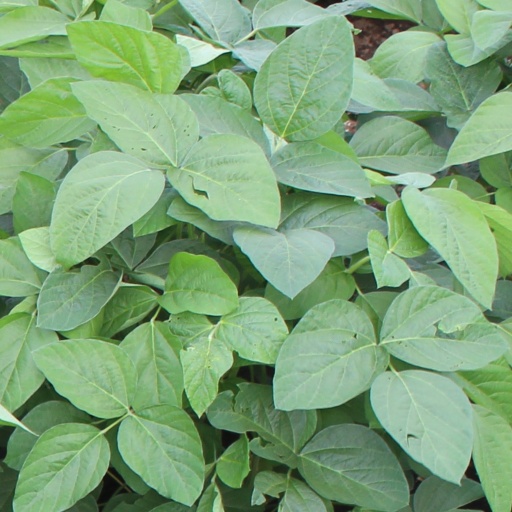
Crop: soybean